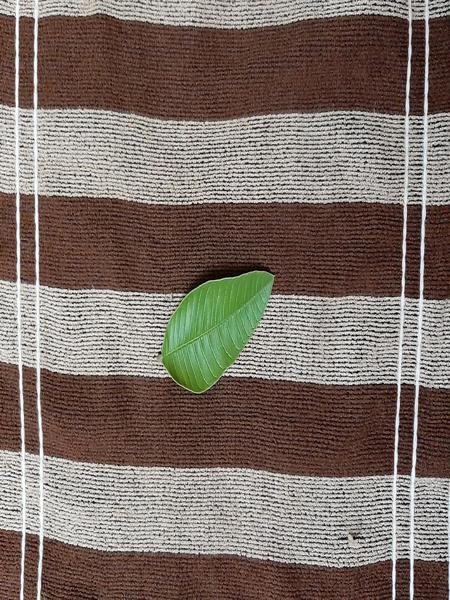
Plant: Guava